White County, New South Wales

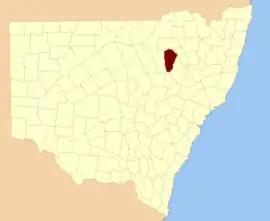
Location in New South Wales

White County is one of the 141 cadastral divisions of New South Wales. It is located to the south of the Namoi River along both sides of Bohena Creek, with Narrabri at the northern end. It includes most of the Pilliga Nature Reserve.